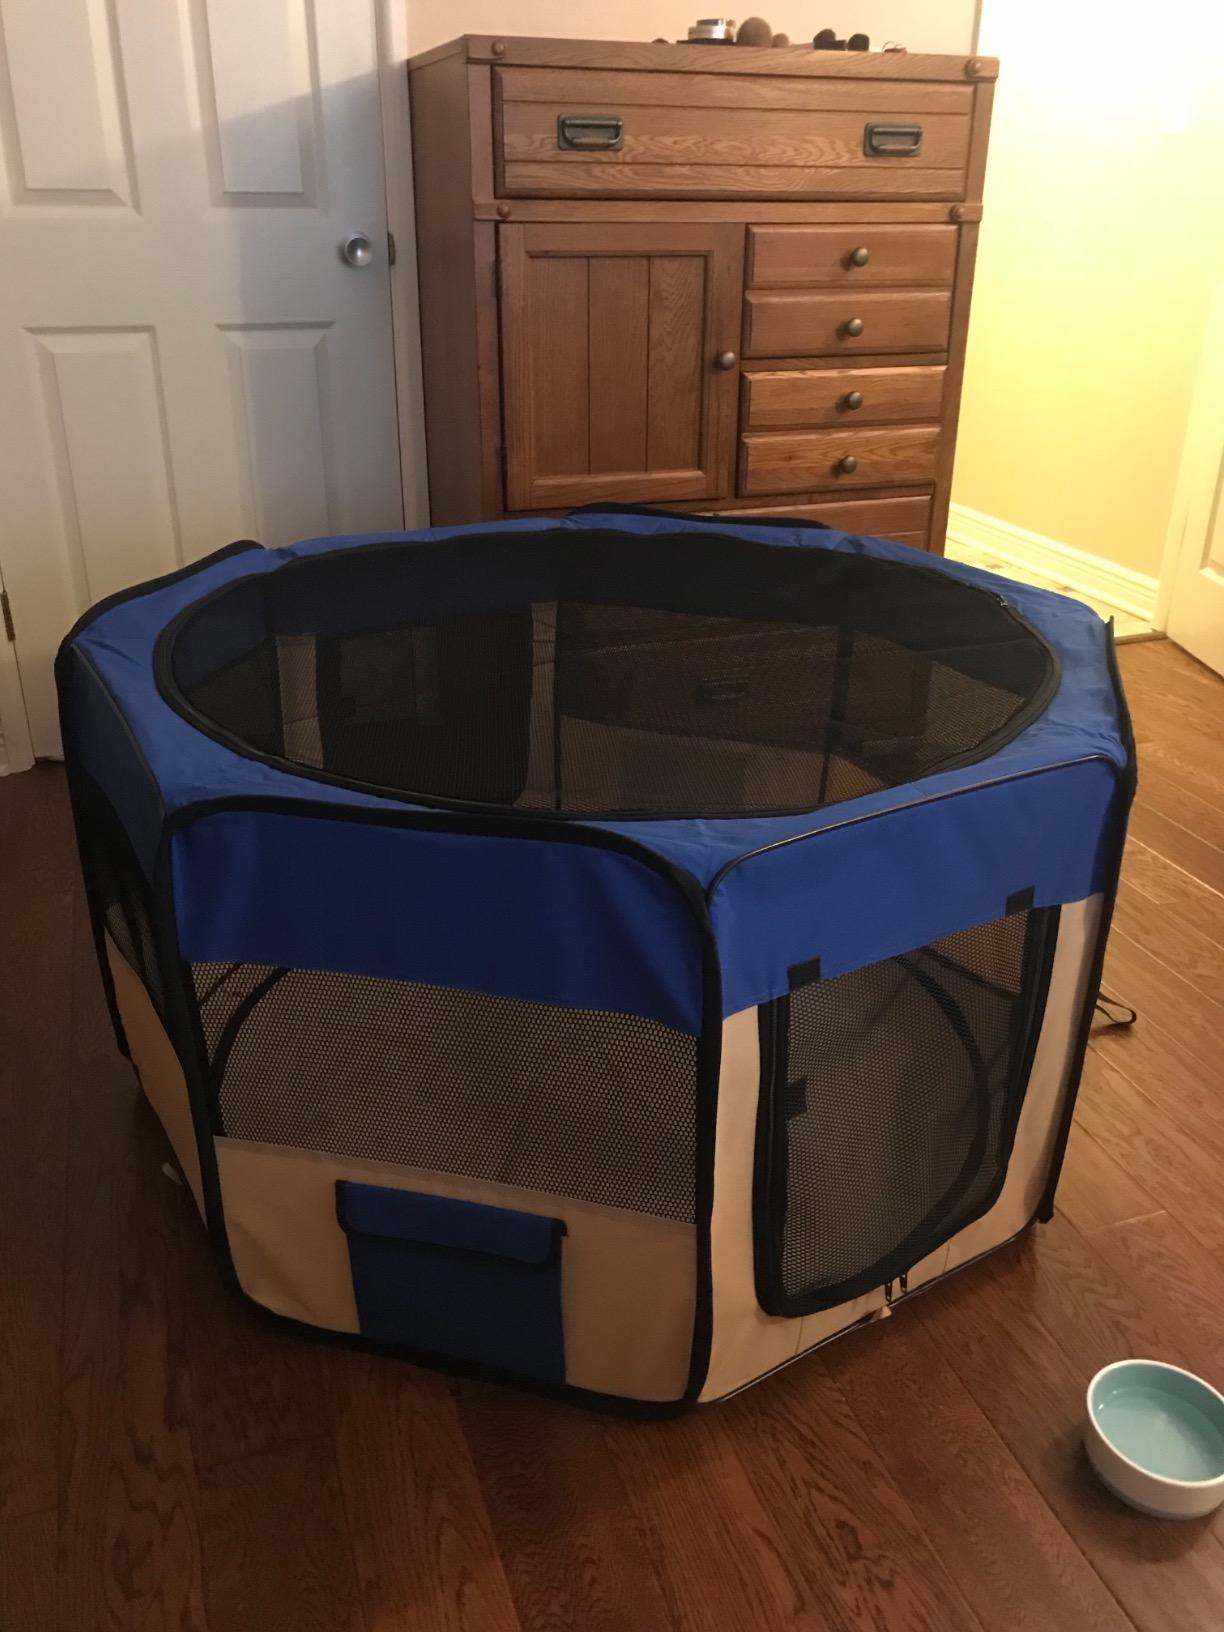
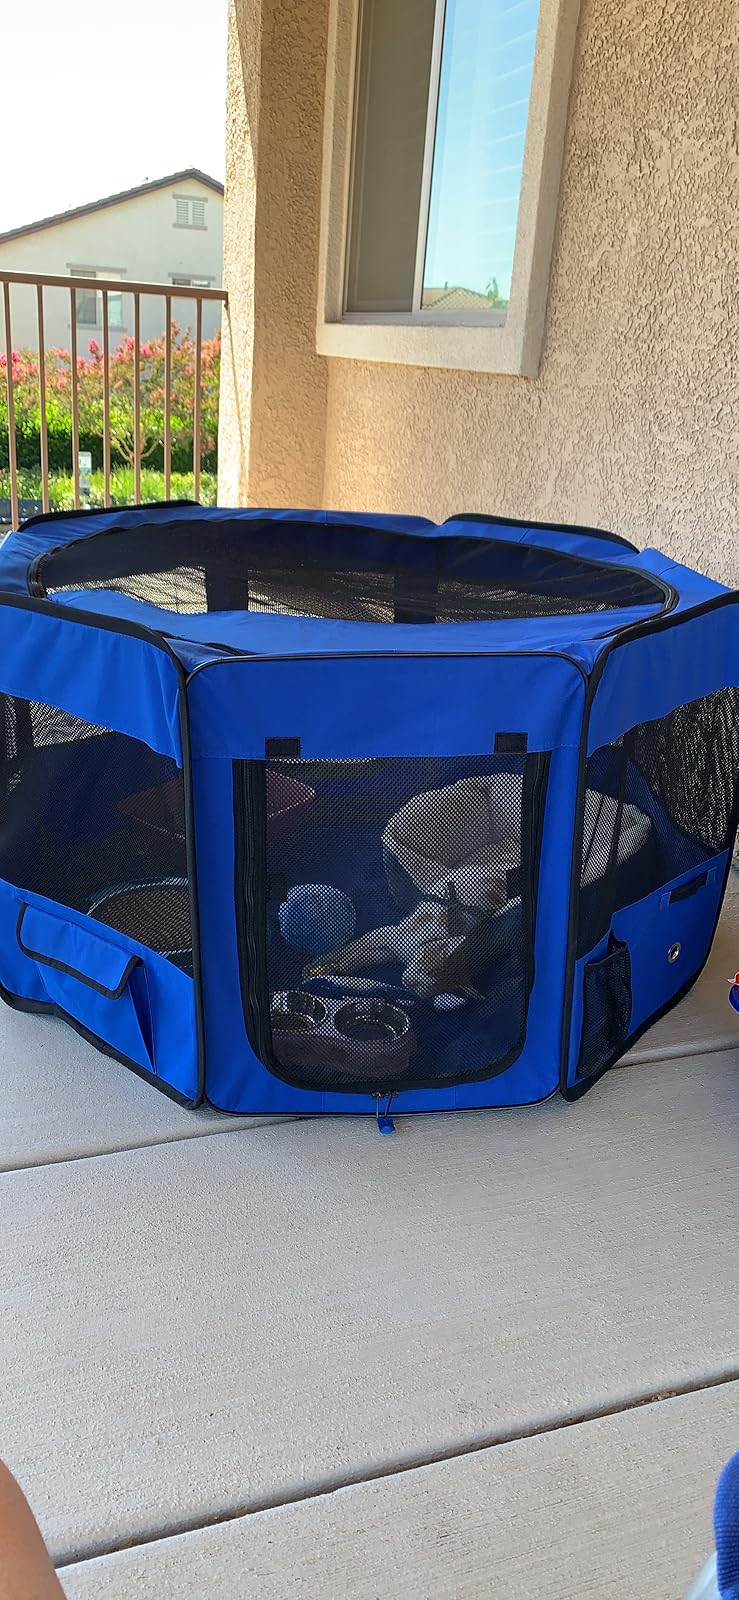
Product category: items_kennel
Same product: no